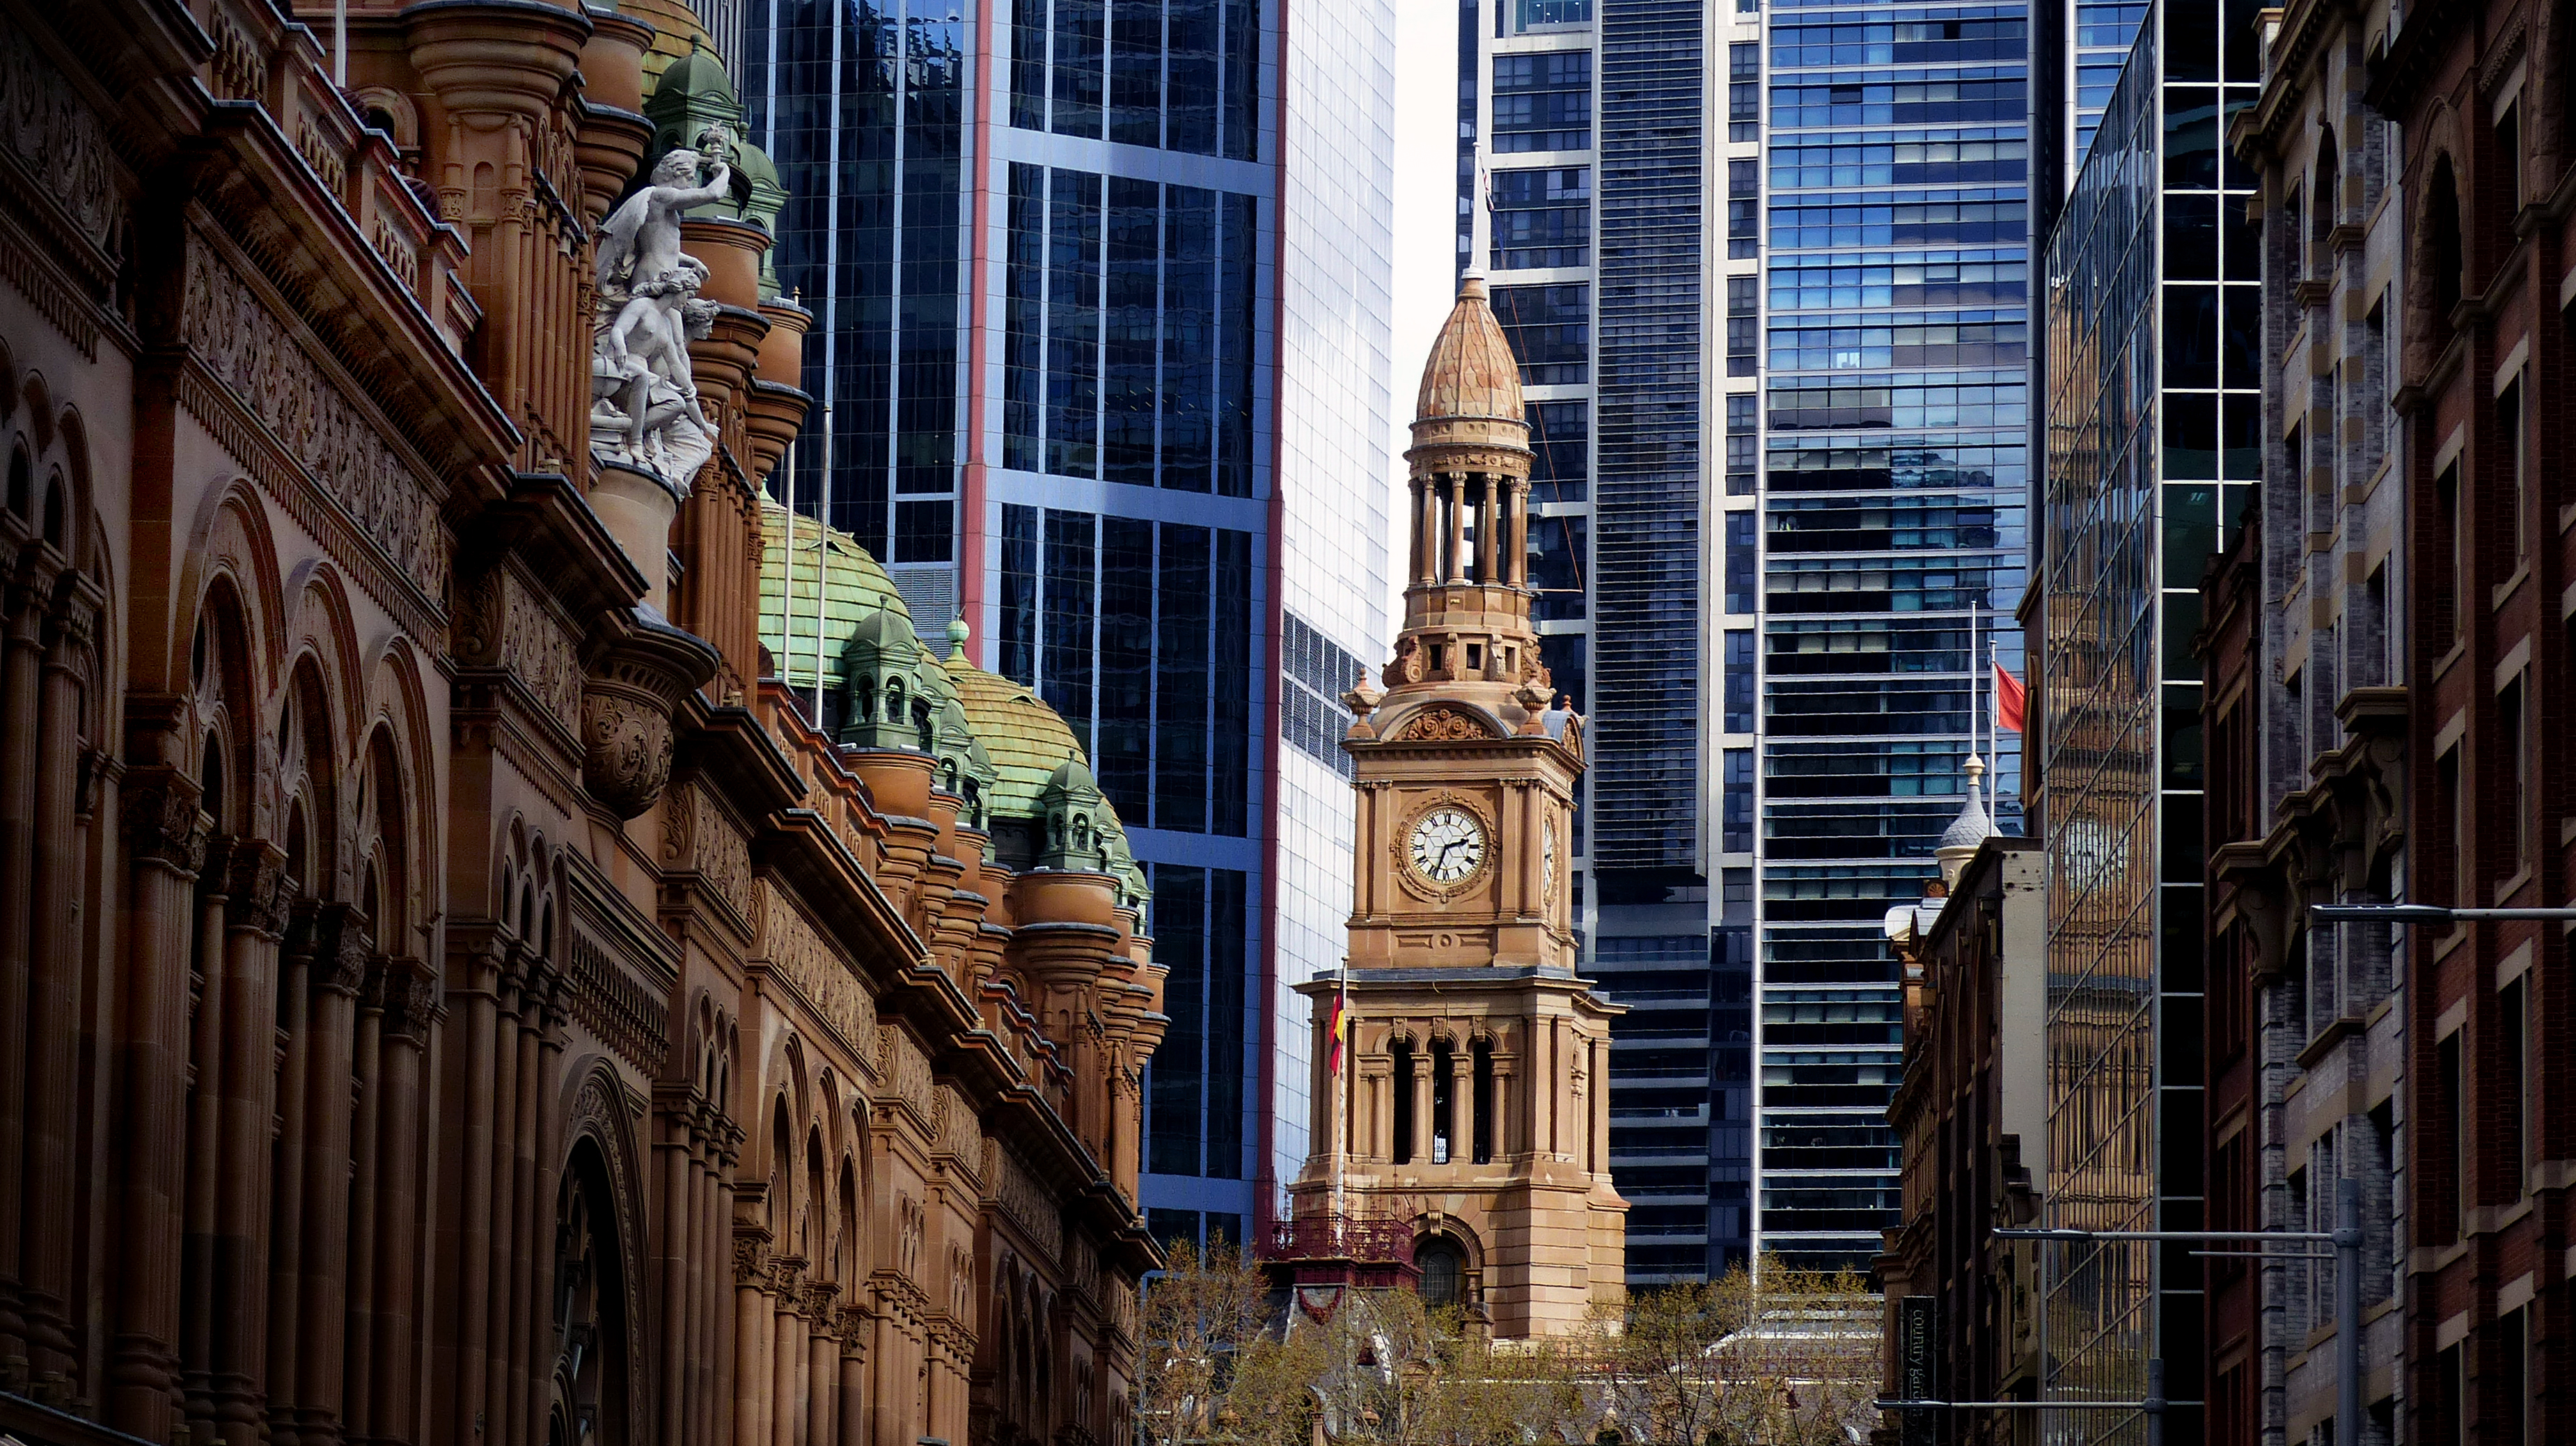
architecture, wood, road, street, clock, alley, city, skyscraper, cityscape, downtown, sydney, landmark, facade, lumix, fz200, qvbbuilding, sydneytownhall, metropolis, neighbourhood, urban area, human settlement